Avery Dennison

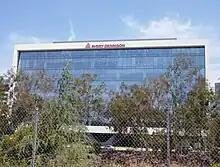
Former headquarters in Glendale, California

The company is headquartered in Mentor, Ohio. It ranked number 421 on the 2023 Fortune 500 list with total sales of $8.4 billion. The company operates in more than 50 countries and employs 35,000 people worldwide. Its first overseas subsidiary was established in the Netherlands in 1955.